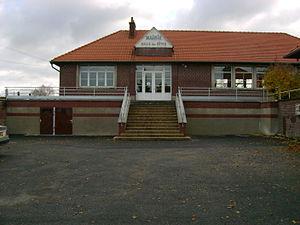
mairie de Larouillies
Larouillies est une commune française, située dans le département du Nord en région Hauts-de-France.